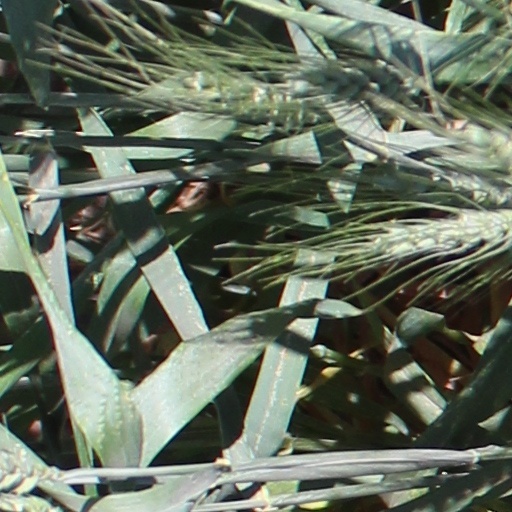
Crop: wheat